Tahsildar Gari Ammayi

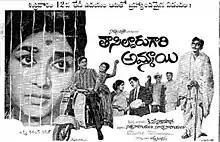
Theatrical release poster

Tahsildar Gari Ammayi is a 1971 Indian Telugu-language drama film directed by K. S. Prakash Rao. It is an adaptation of Kavilipati Vijayalakshmi's novel "Vidhi Vinyaasaalu" that was serialised the same year in the newspaper "Andhra Prabha". The film stars Sobhan Babu, Nagabhushanam and Jamuna. It was released on 12 November 1971, and became a commercial success.